Question: Please indicate a possible affordance area of the drink_with_cup that can be used for drinking from
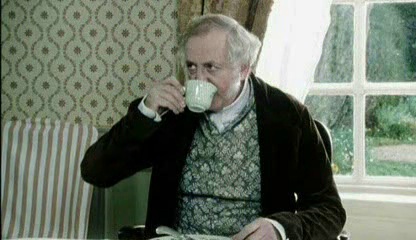
Answer: [182.5, 78, 216.5, 114]